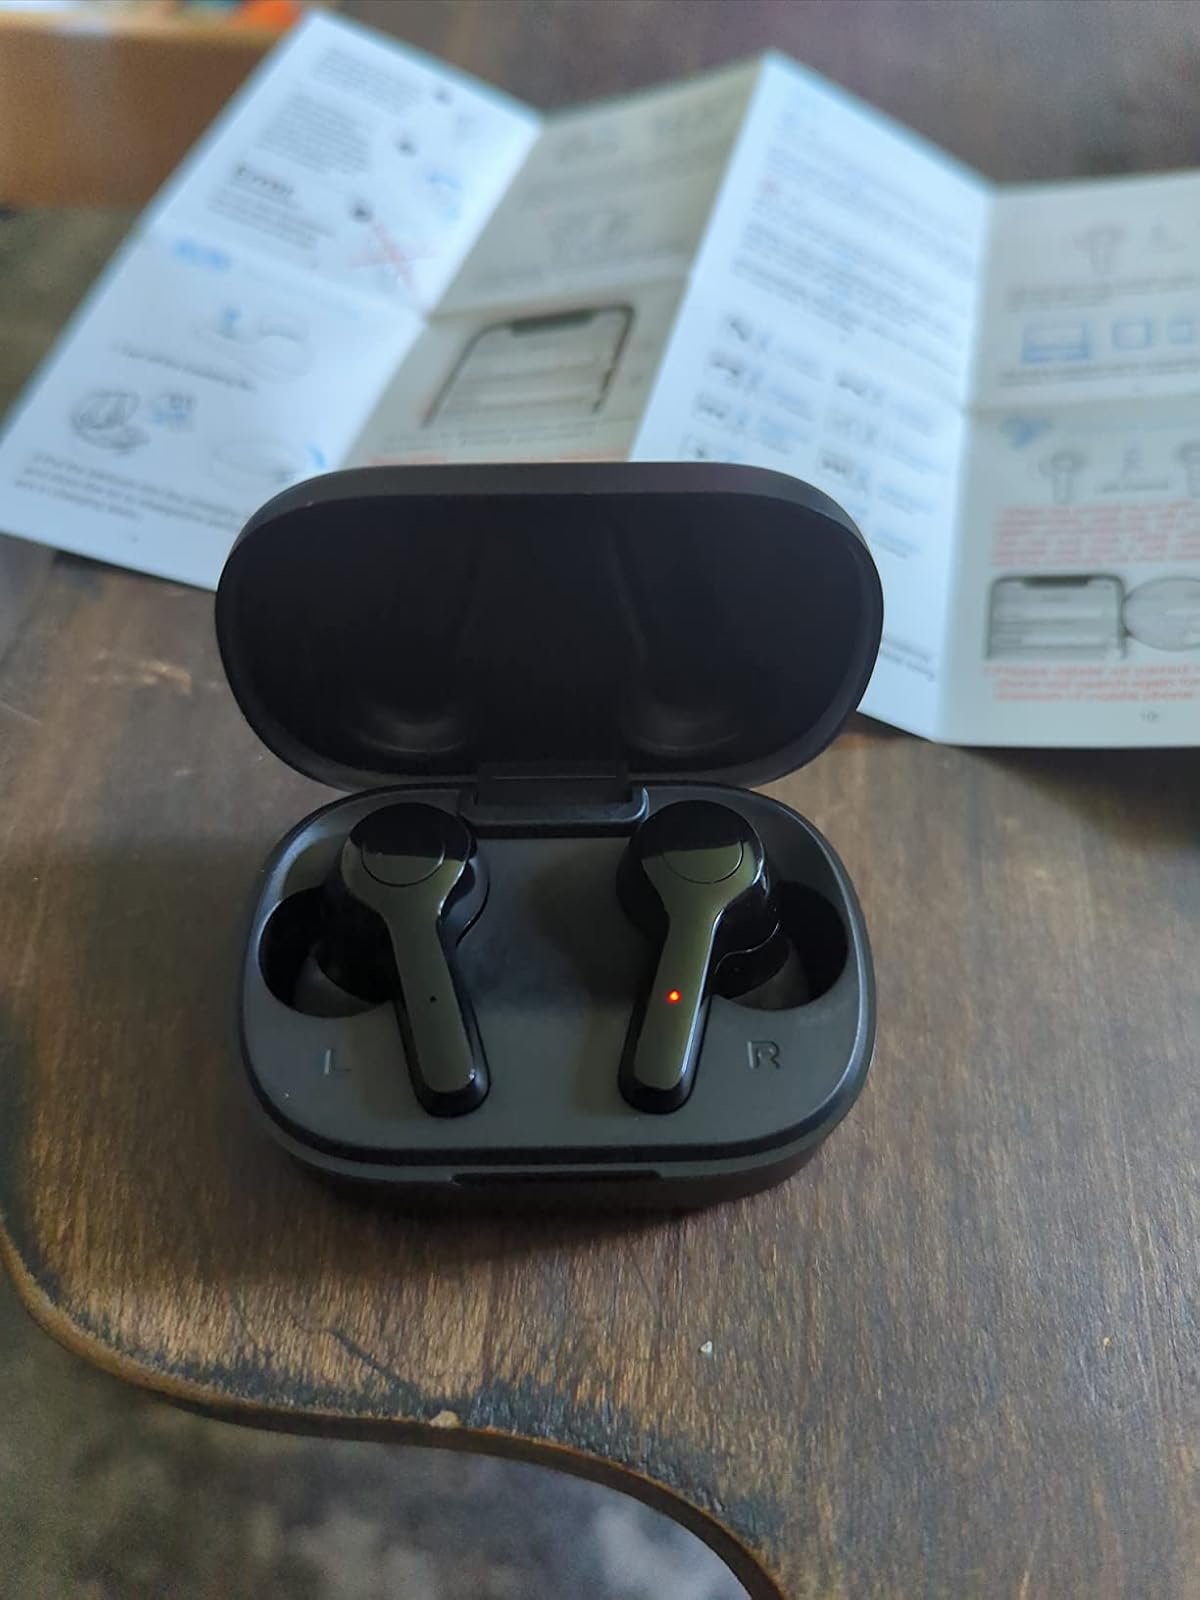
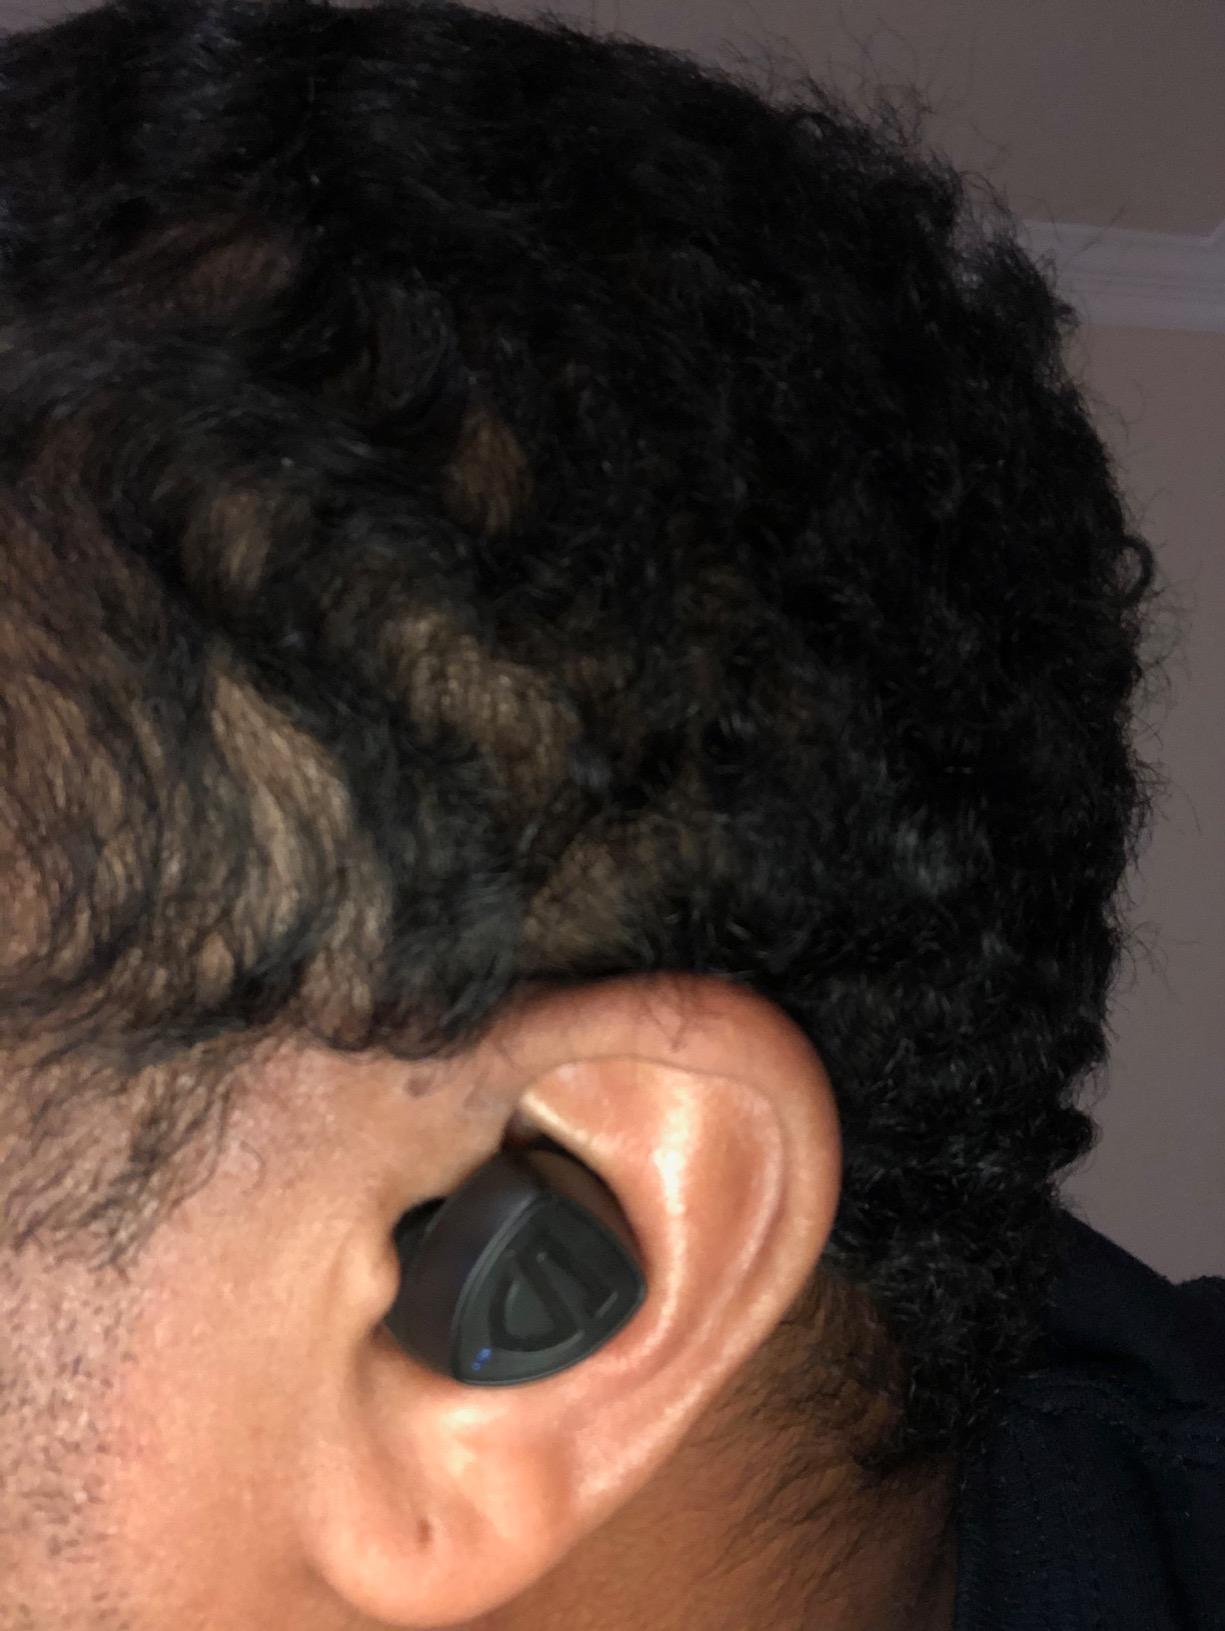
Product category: earbuds
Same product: no